Austro-Hungarian Navy

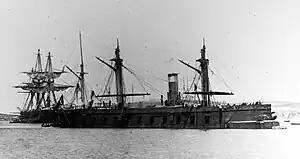
The Austrian ironclad "Drache", lead ship of the "Drache" class. She and her sister ship "Salamander" were Austria's first ironclad warships and were intended to counter Italy's own ironclad program.

After the Second War of Italian Independence, Sardinia ordered two small ironclads from France in 1860. While these ships were under construction, the Italian revolutionary Giuseppe Garibaldi began his campaign to conquer Southern Italy in the name of the Kingdom of Sardinia. He quickly toppled the Kingdom of the Two Sicilies, the largest state in the region in a matter of months. On 17 March 1861, Victor Emmanuel II was proclaimed King of Italy. With the unification of Italy, the various navies of the former Italian states were merged into a single military force, named the Regia Marina (Royal Navy). By the time the two s had been commissioned, they formed the first broadside ironclads of the Italian Regia Marina.